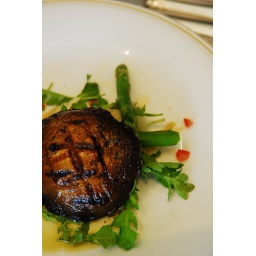
Field mushrooms charcoal grilled and served in a bed of rock salad and shaved Parmesan cheese